Yazidism in Turkey

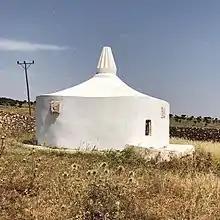
A Yazidi temple in the Yazidi village of Güven (Bacin) in Midyat County, Mardin Province

Historically, the Yazidis lived in Turkey in the east, south, and south-east of Turkey. The current settlement area of Yazidis in Turkey includes Midyat and Nusaybin counties in Mardin province, Batman and Beşiri counties in Batman province and parts of İdil counties in Şırnak province. Other Yazidi settlement areas are in Sur, Bismil and Çınar counties in Diyarbakır province and in Viranşehir district in Şanlıurfa province.